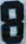
Number: 8